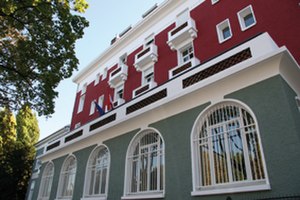
Cité internationale universitaire de Paris / Bygningerne
La Cité Internationale Universitaire de Paris er en international studenterby i 14. arrondissement i Paris.